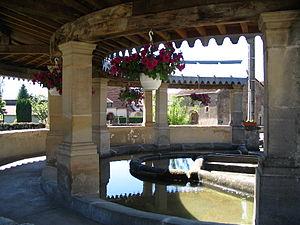
Fontaine Saint Martin à Ferrières-lès-Scey (Haute-Saône)
Ferrières-lès-Scey est une commune française située dans le département de la Haute-Saône, en région Bourgogne-Franche-Comté.